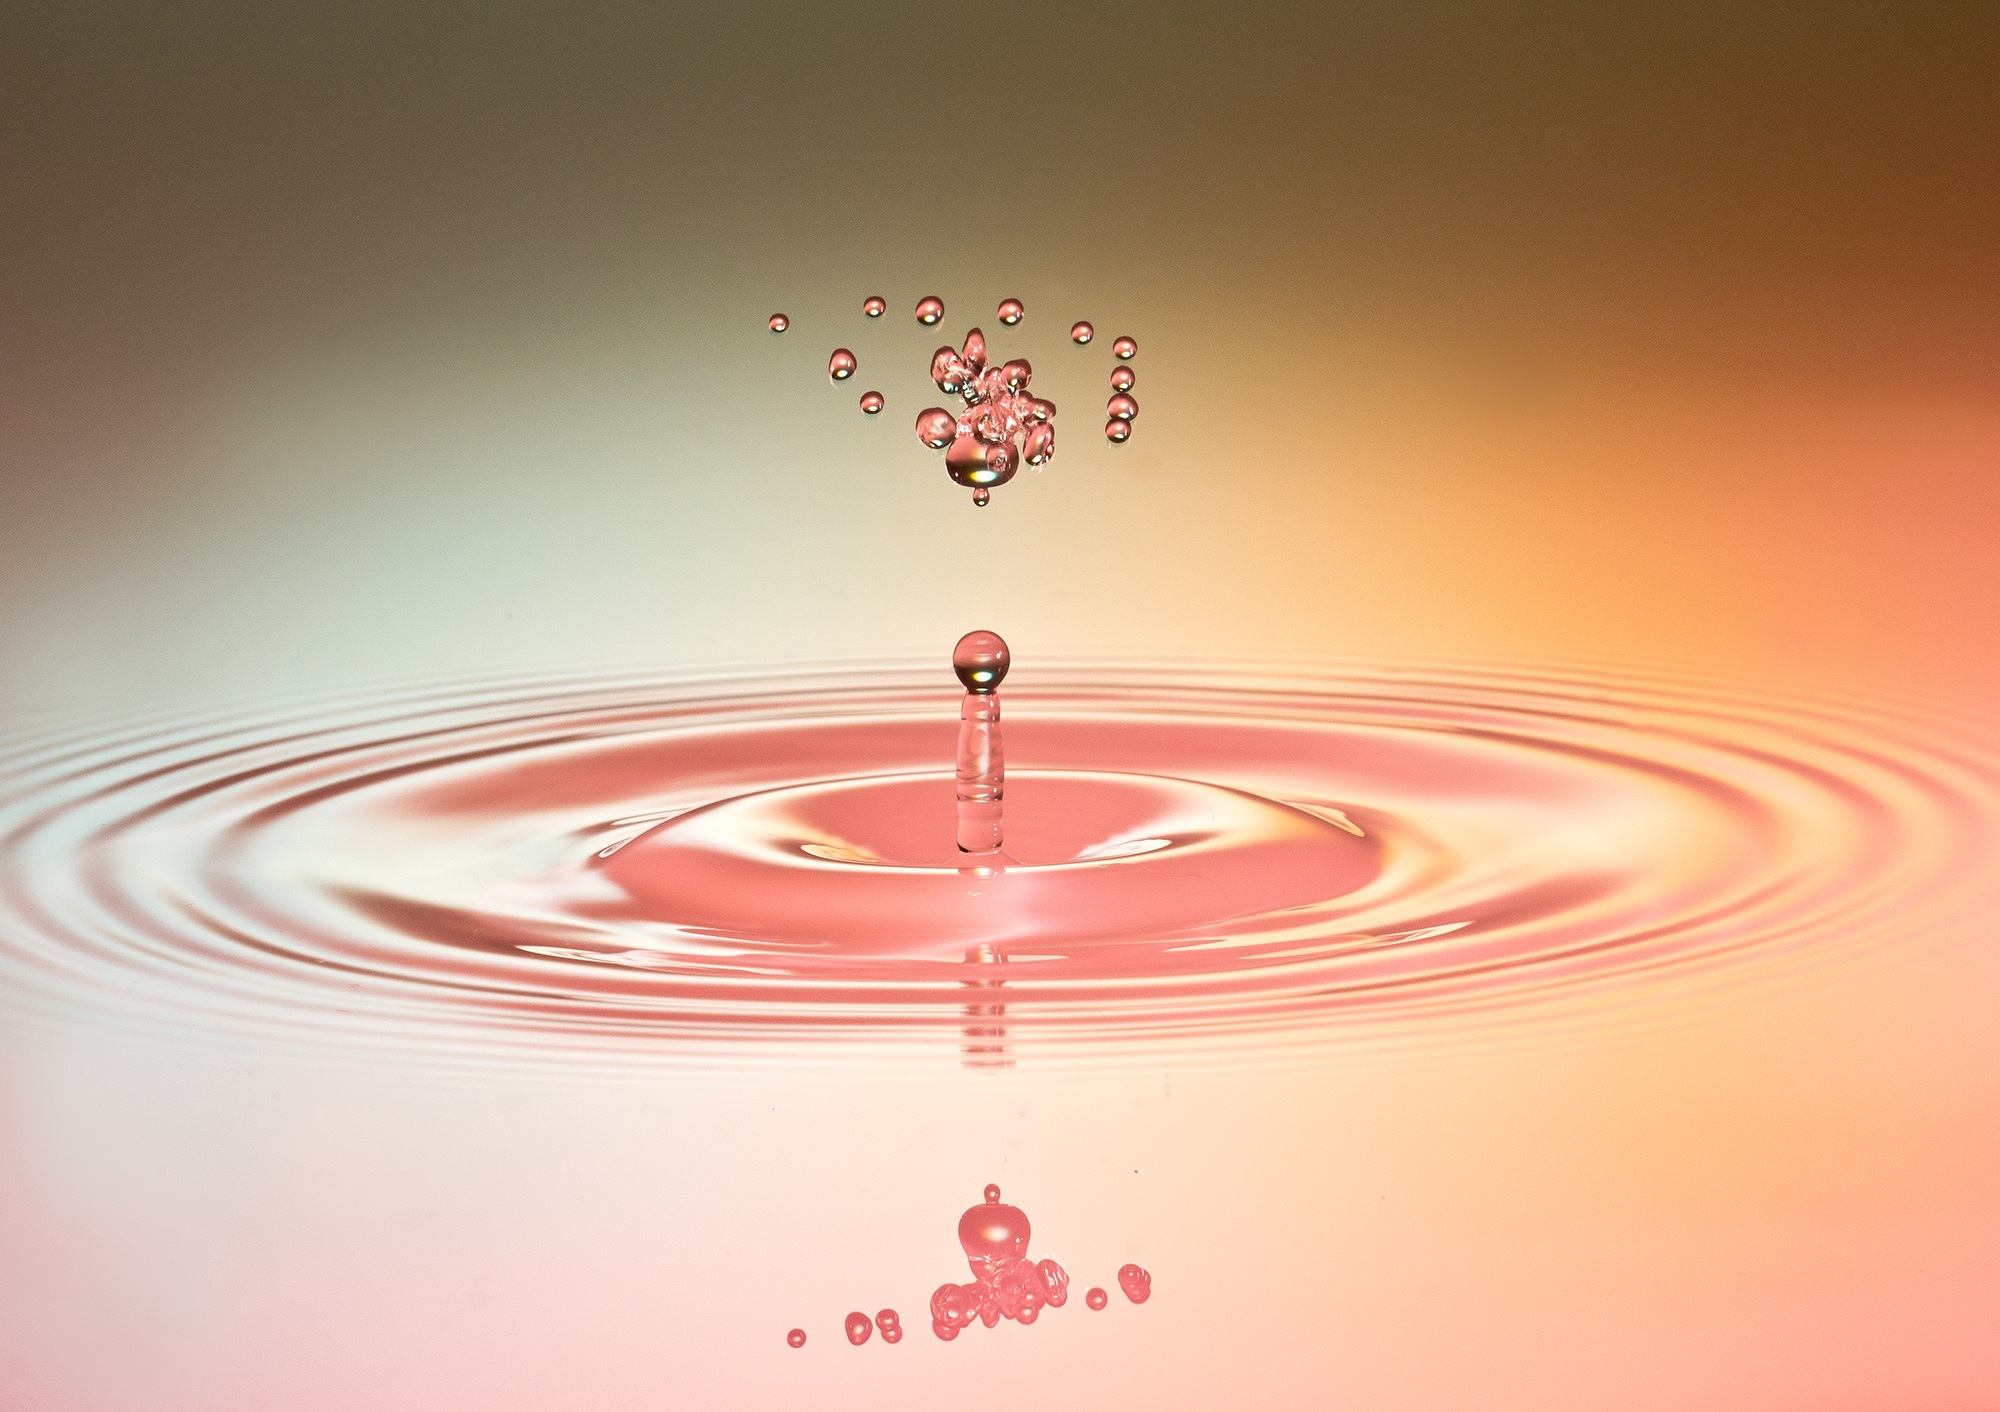
water, drop, liquid, flower, petal, wet, heart, red, macro, crater, pink, candle, close, lighting, drip, circle, impact, illustration, droplets, hochspringender high drop, drop of water, premium, macro photography, high speed